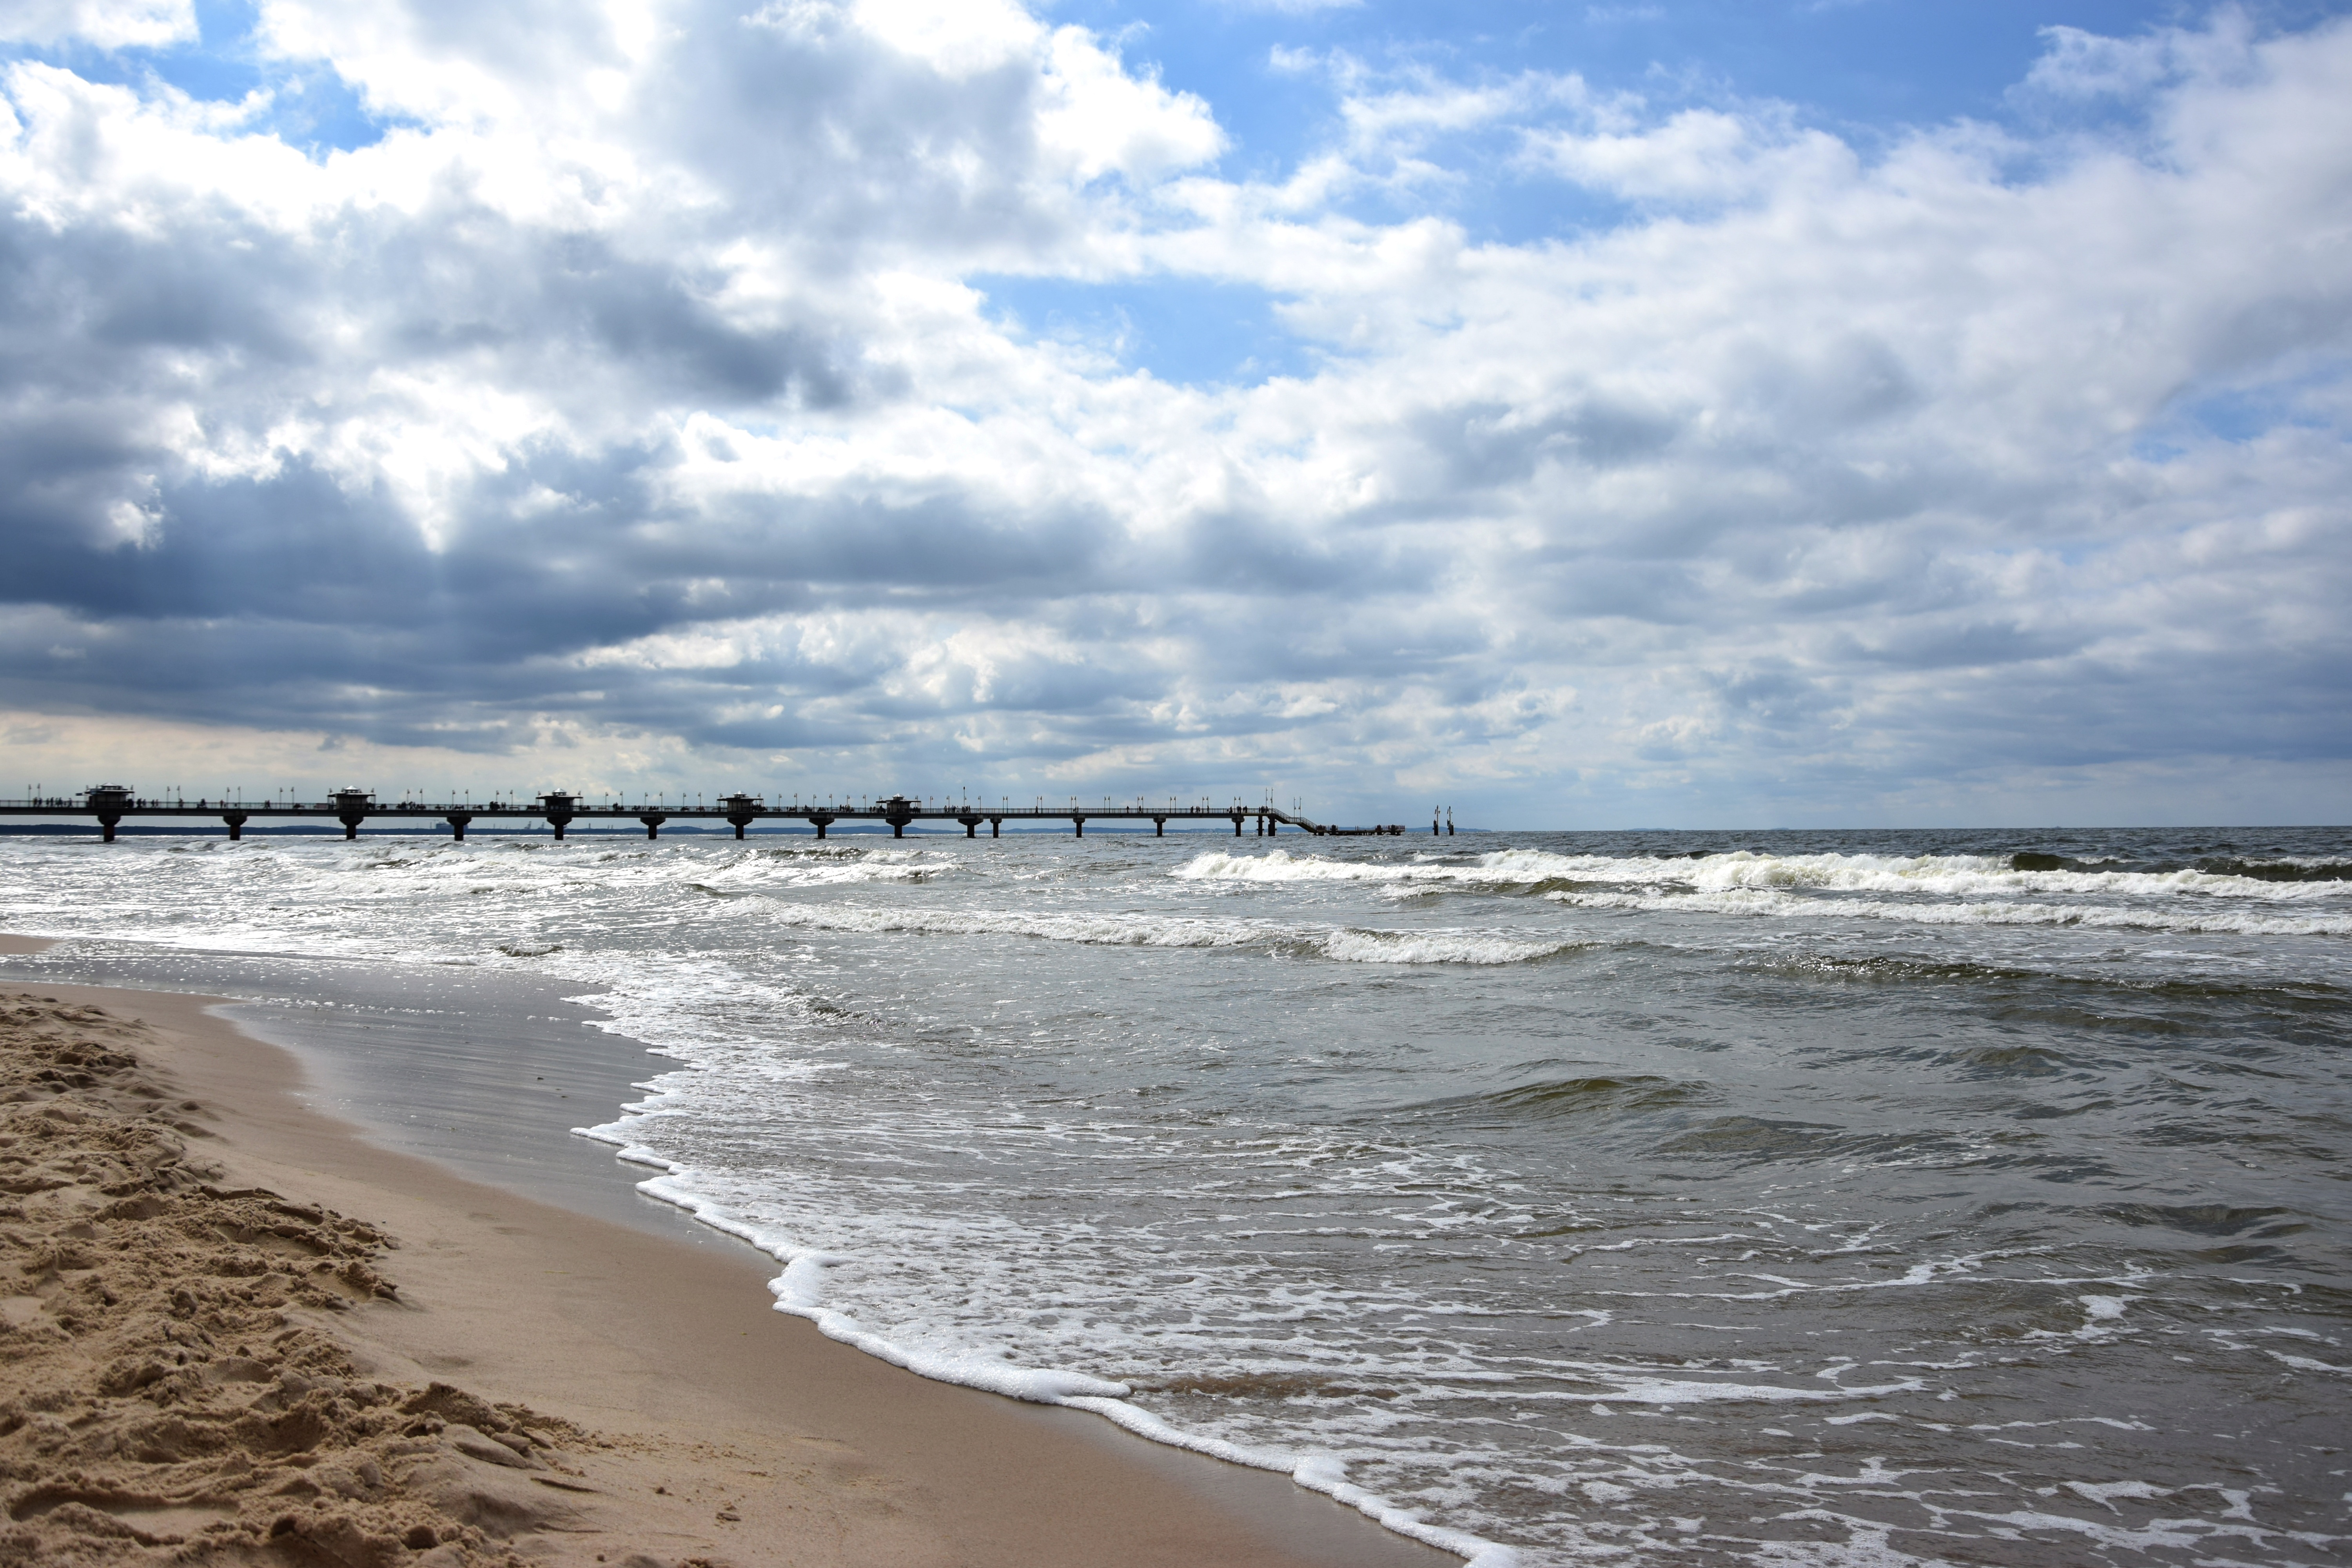
beach, landscape, sea, coast, water, sand, ocean, horizon, cloud, sky, shore, wave, summer, vacation, bay, material, body of water, waves, clouds, holidays, the coast, the baltic sea, the waves, sea foam, spitting water, the pier, wind wave, mi dzyzdroje